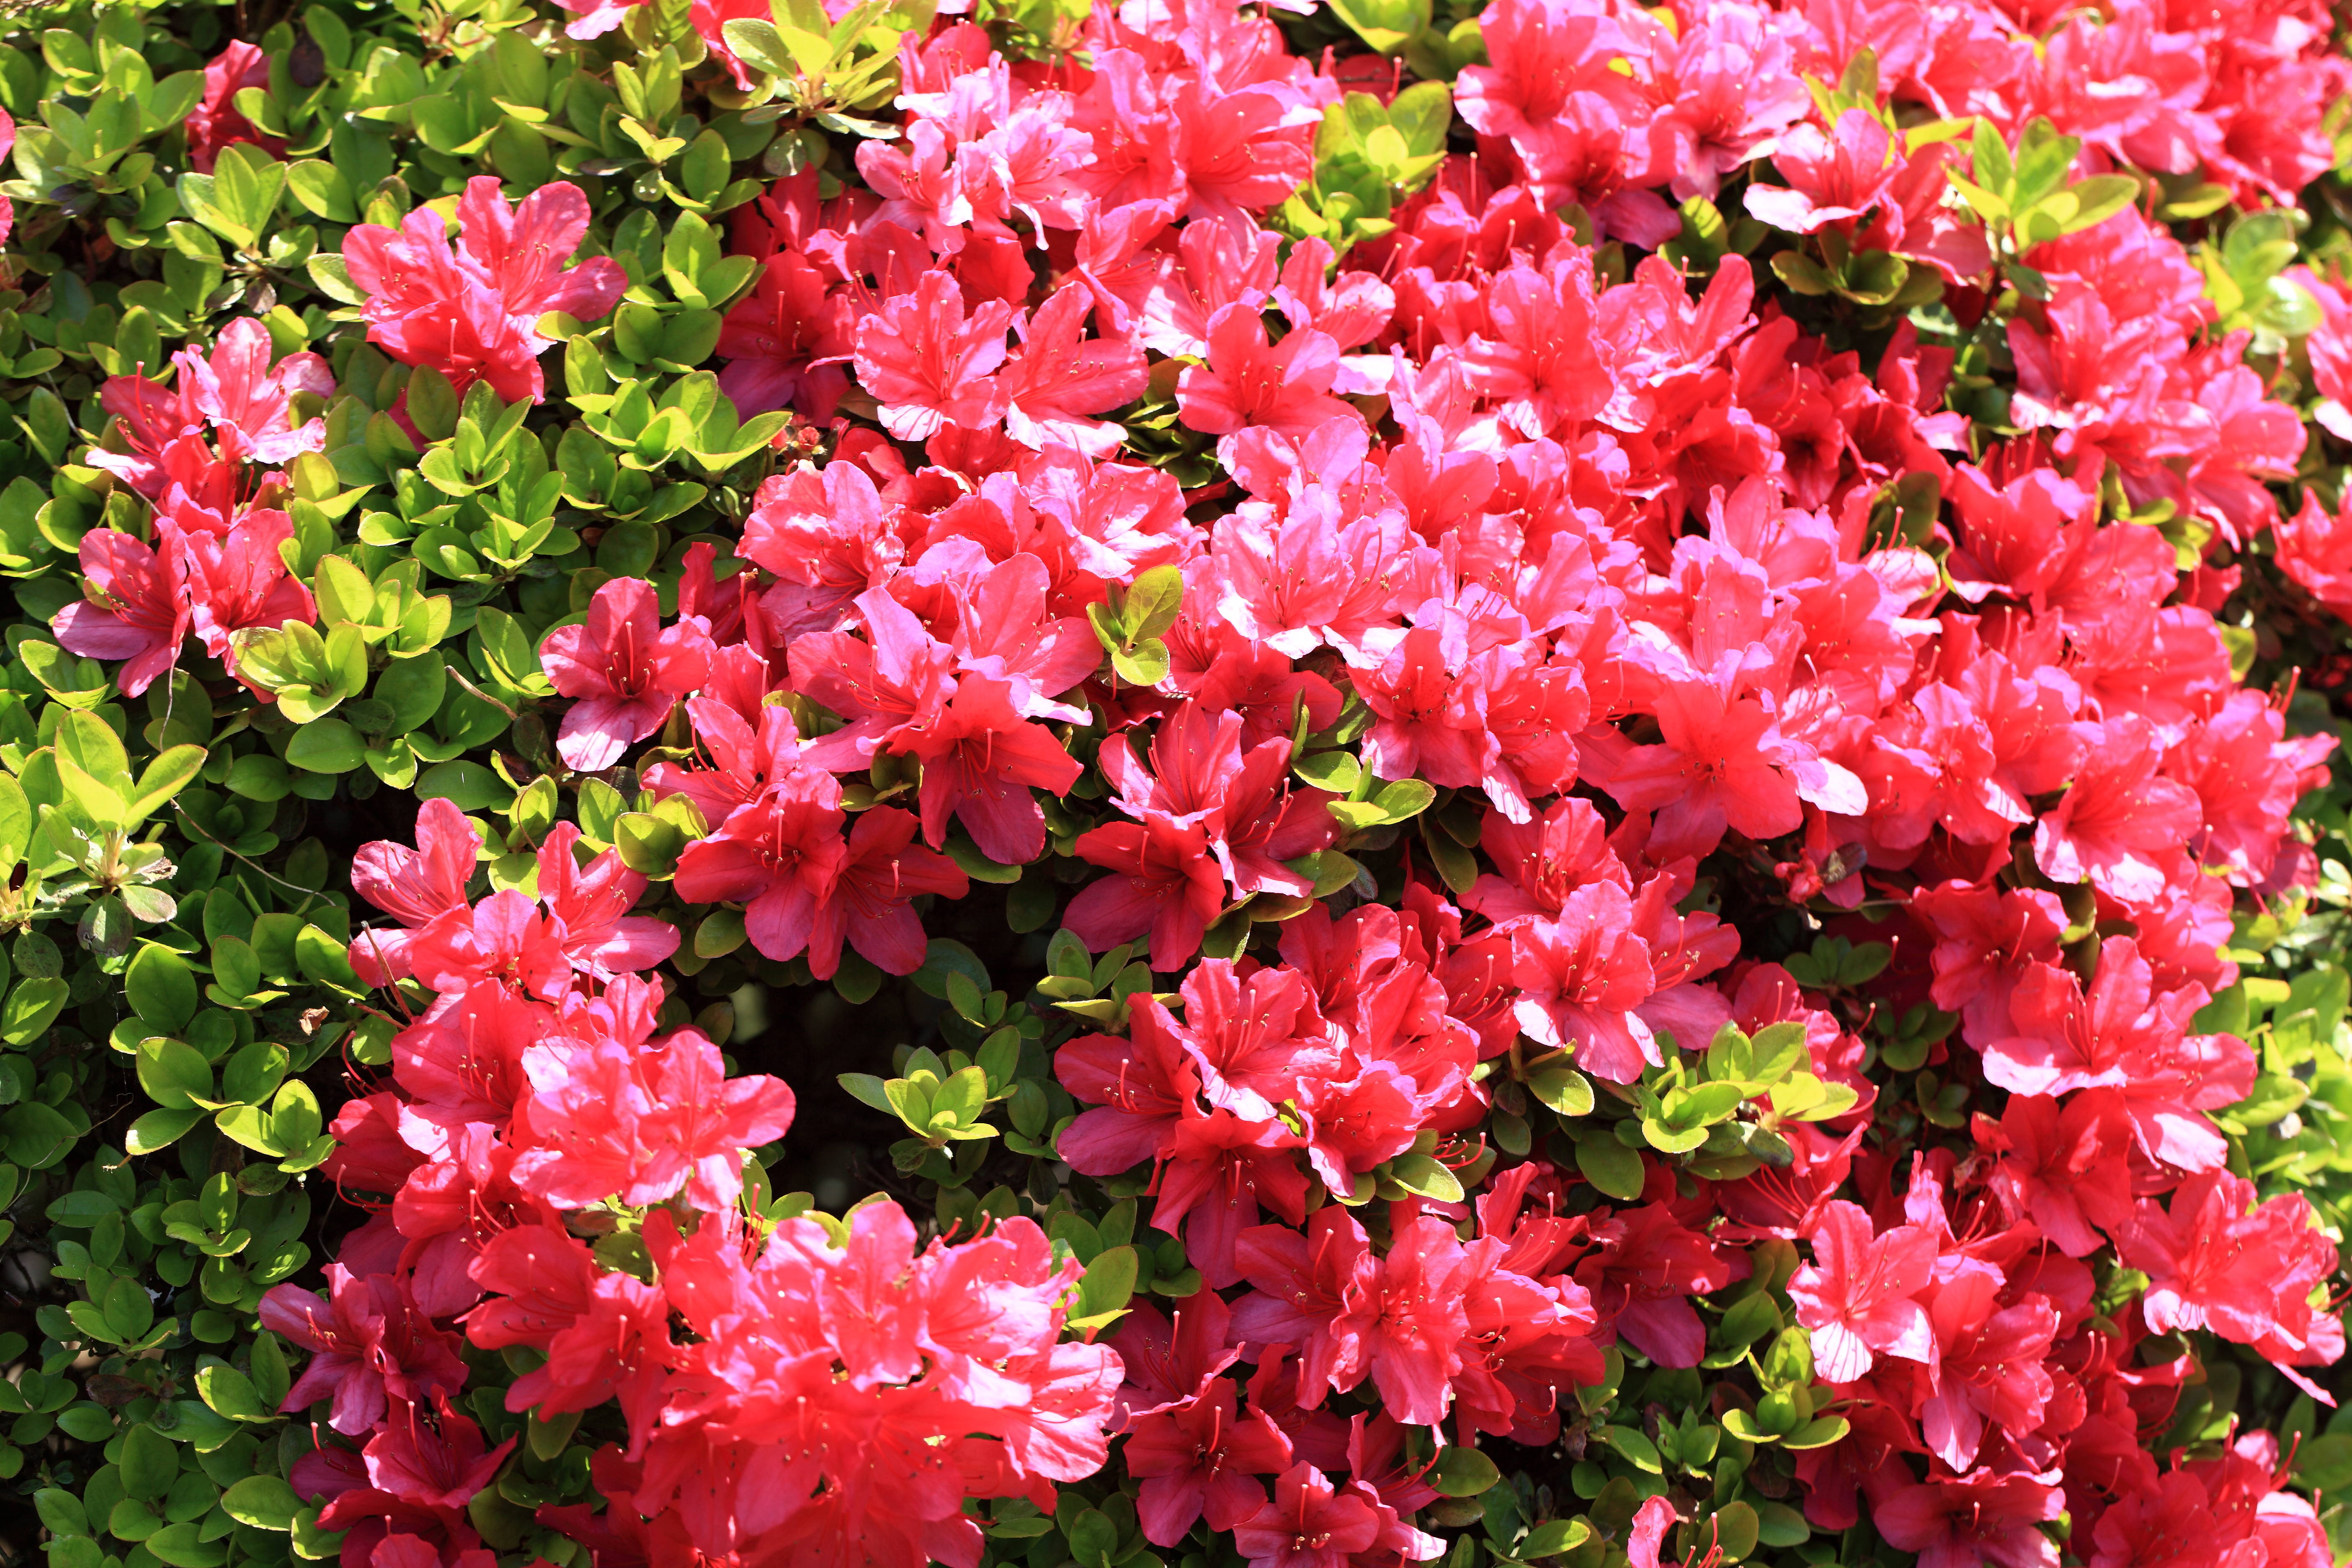
plant, flower, high, shrub, rhododendron, 5d, hires, markii, hi, res, resolution, azalea, floribunda, flowering plant, annual plant, woody plant, land plant